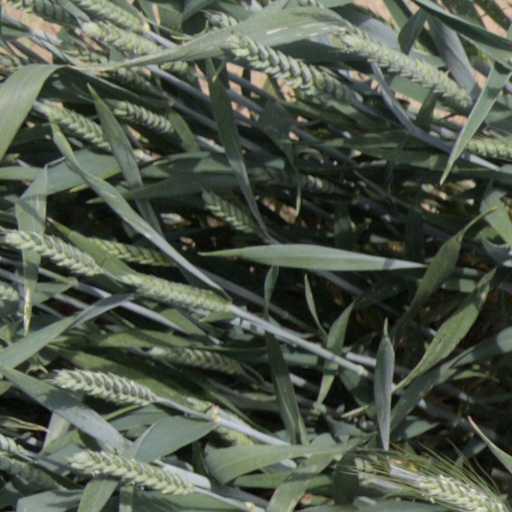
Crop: wheat